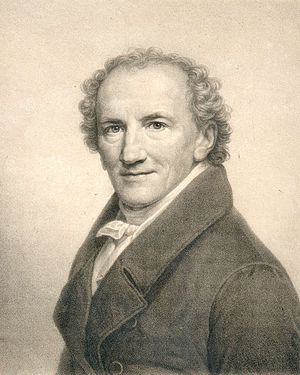
Friedrich Carl Gröger
Portræt af Grögers, stentryk udført af H.J. Aldenrath, 1828
Friedrich Carl Gröger var en tysk portrætmaler og litograf.